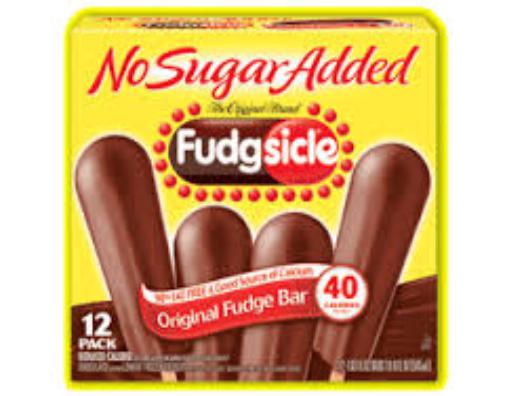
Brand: Fudgsicle
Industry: Food